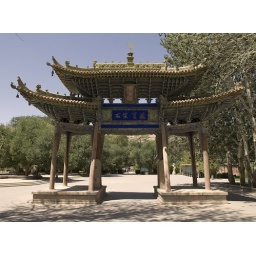
MoGao Grottoes, DunHuang, GanSu, China.The old wooden sign &amp;quot;MoGao Grottoes&amp;quot; in Chinese.